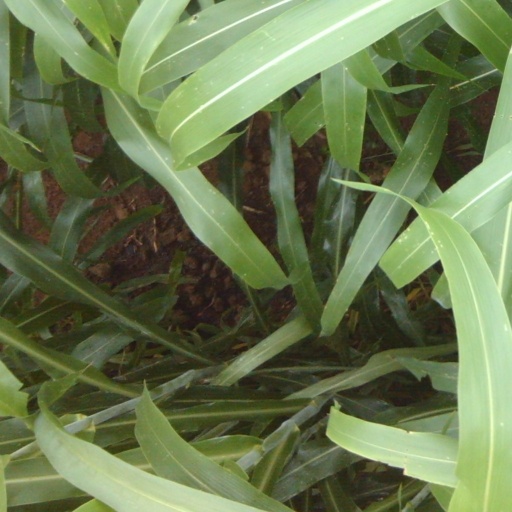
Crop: sorghum